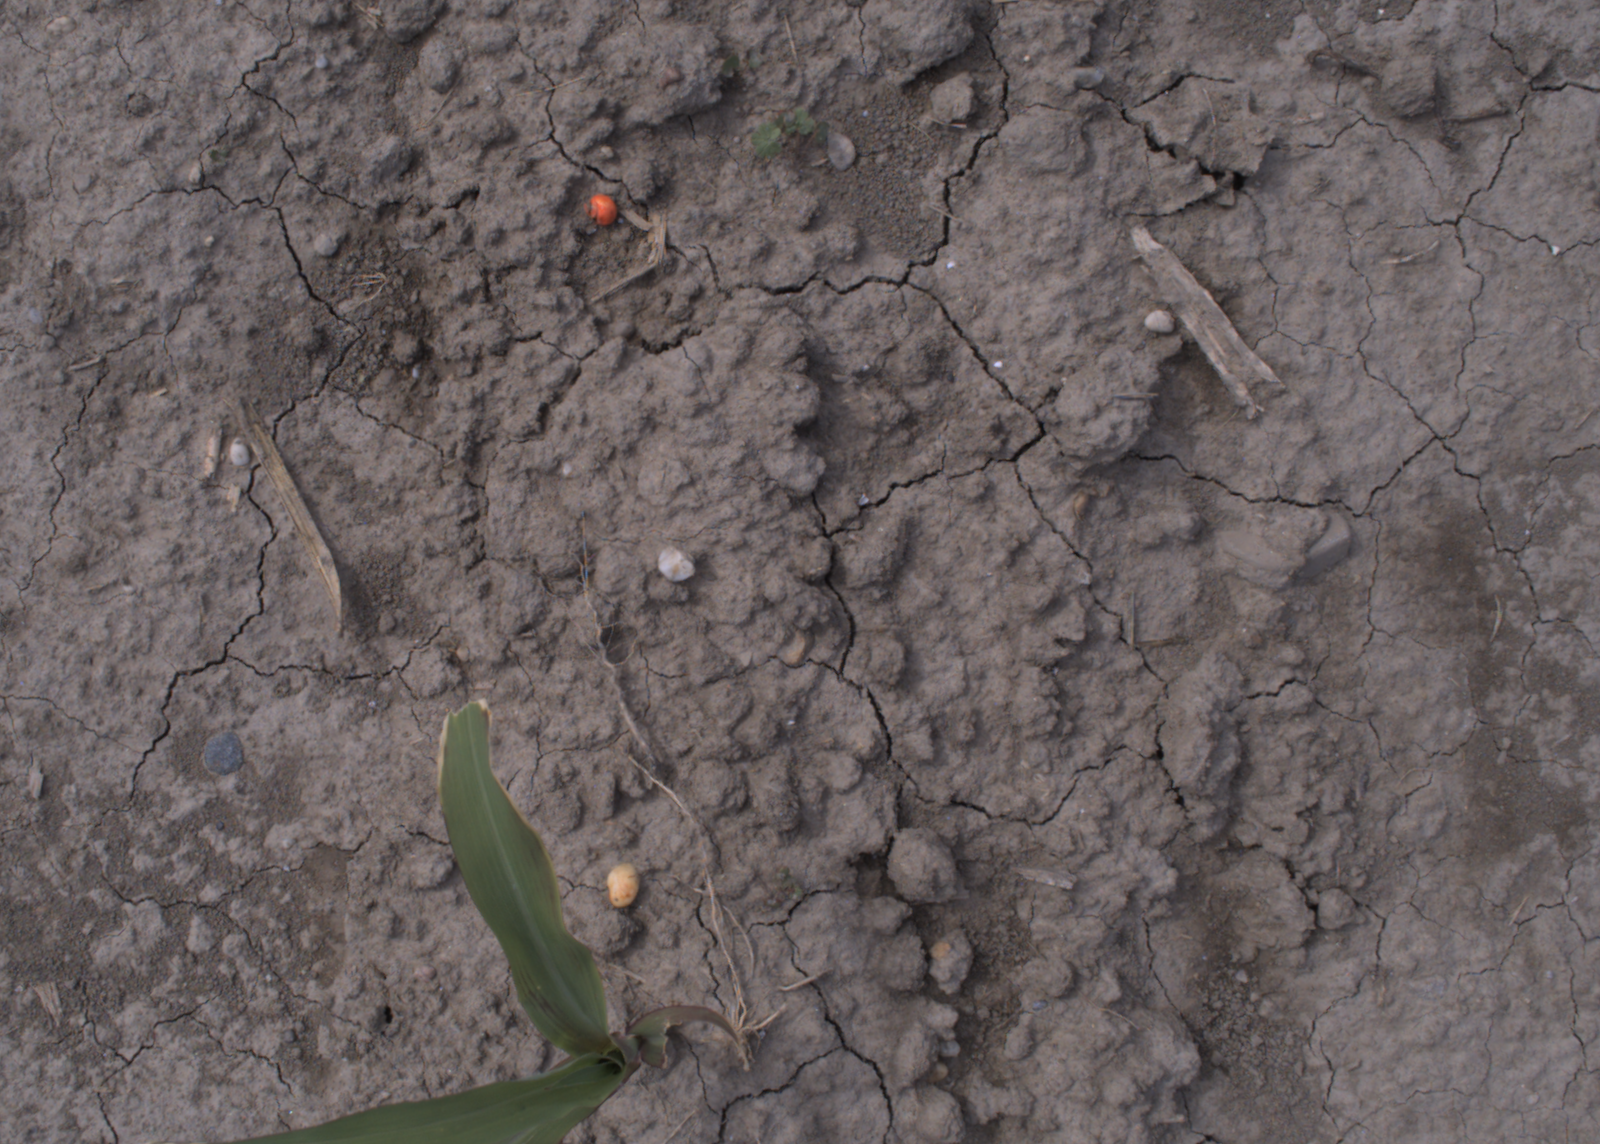
Capture date: 24.08.2020 11:24:25
Weather: mixed
Wind: medium
Seeding date: 21.07.2020
Plant canopy height (mm): 910